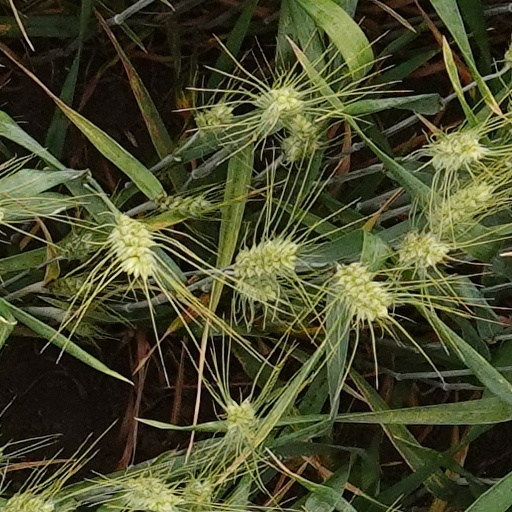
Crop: wheat